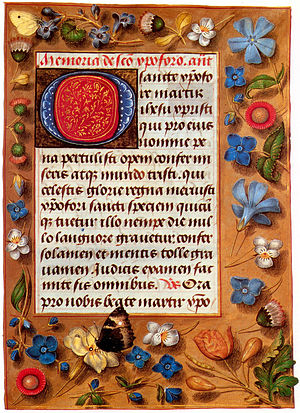
Maleriets historie / Maleriet i Vesten / Middelalderen
Book of Hours - Hastings Tidebog ca. 1480
Maleriets historie går tilbage til værker af forhistoriske mennesker og spænder næsten uden afbrydelse over alle kulturer fra antikken. Over kontinenter og årtusinder er maleriets historie en vedvarende strøm af kreativitet, der fortsætter ind i det 21.århundrede. Indtil begyndelsen af 1900-tallet var det overvejende repræsentative, religiøse og klassiske motiver, senere med mere vægt på abstrakte og konceptuelle ideer.